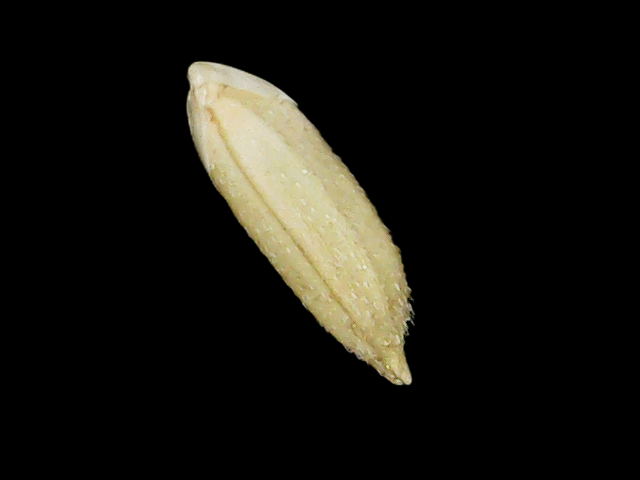
Rice variety: Binadhan12